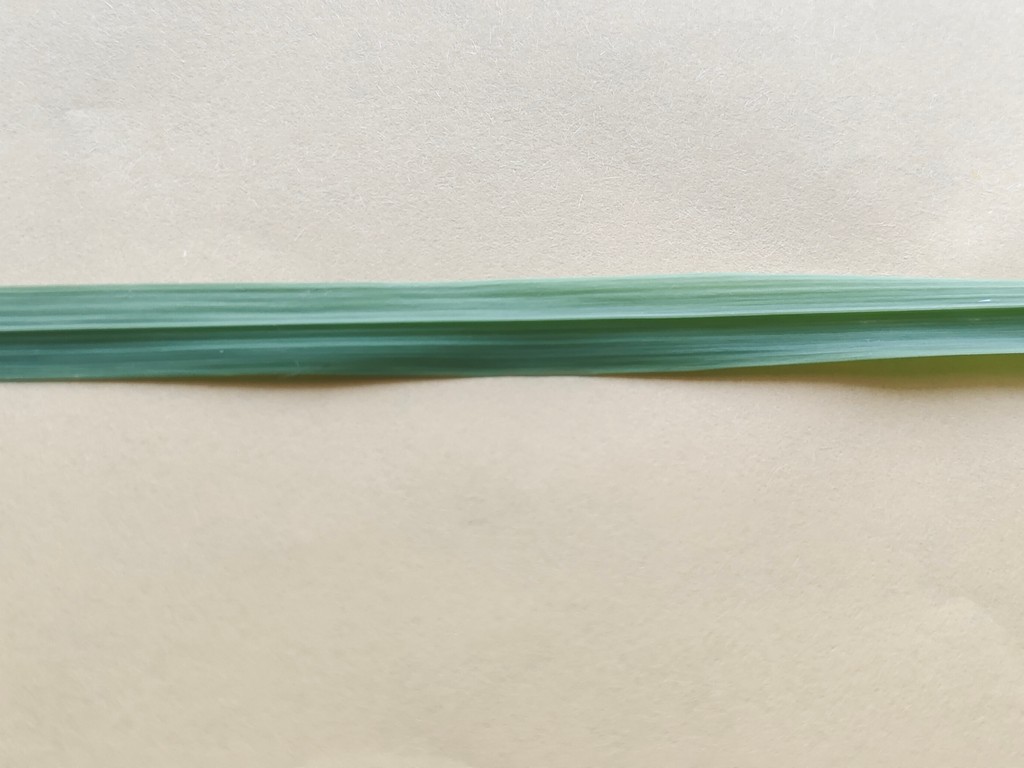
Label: Healthy